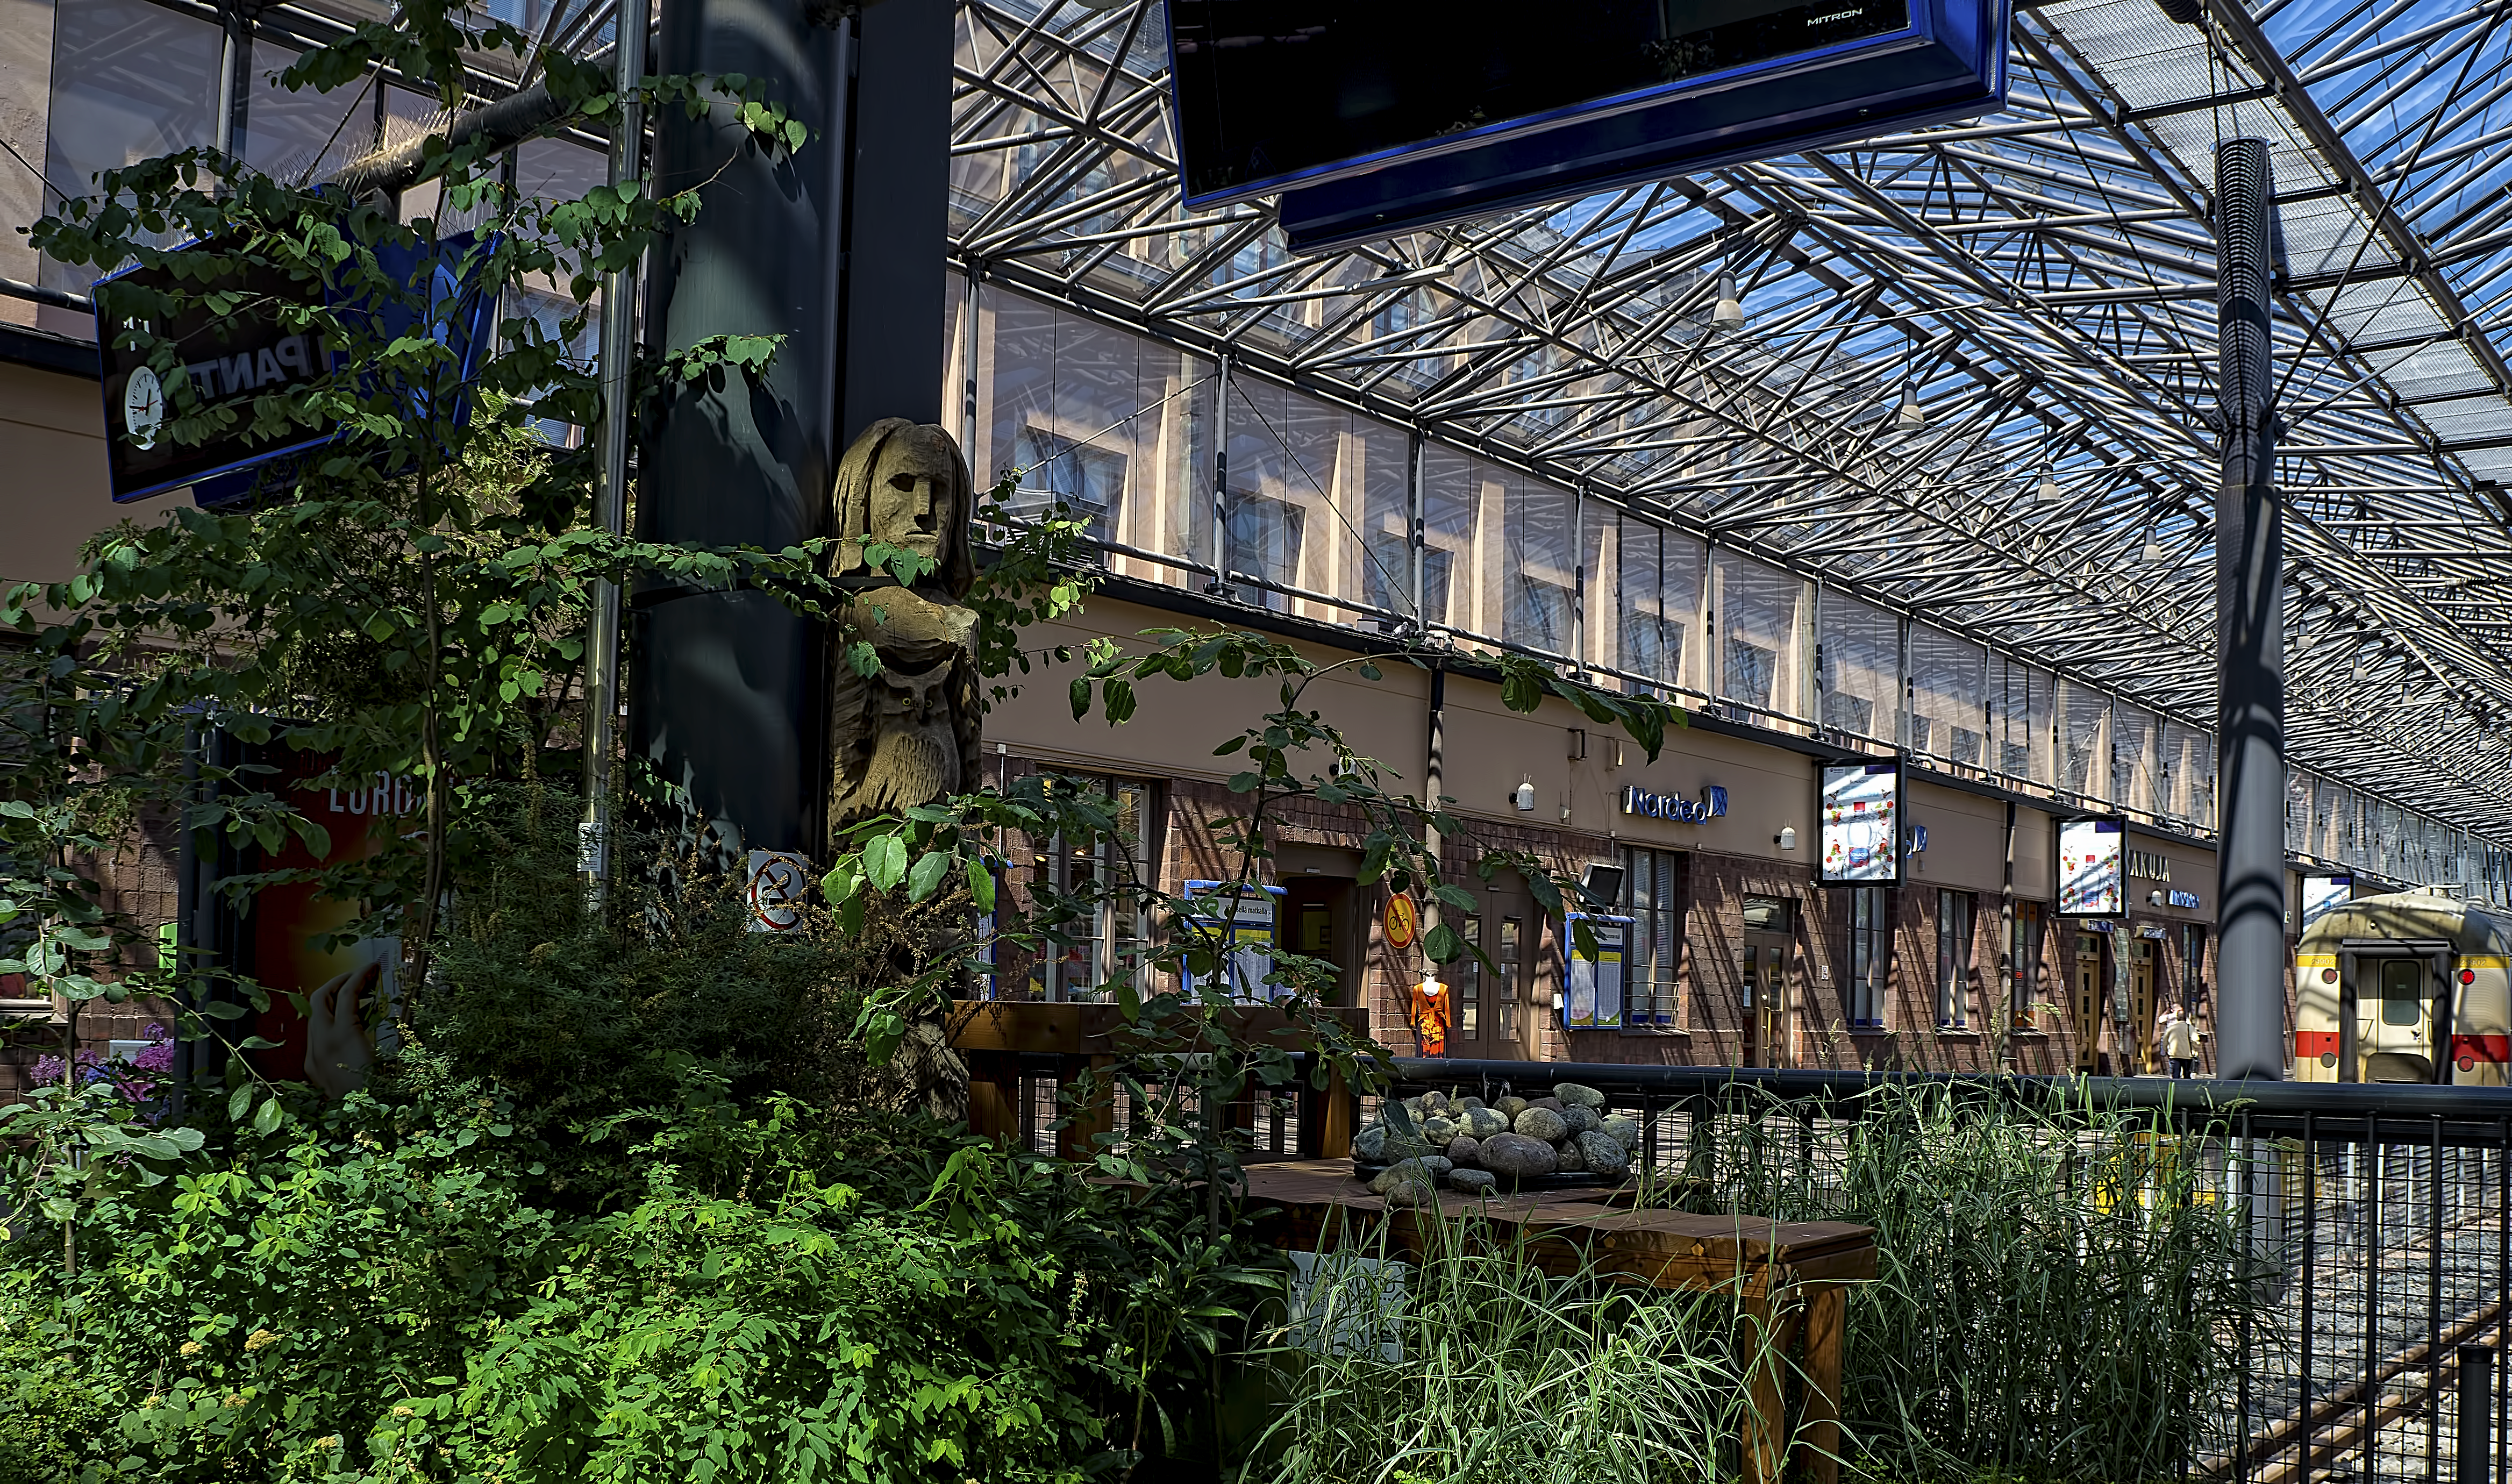
railway, green, station, greenhouse, plants, cool image, central, finland, helsinki, cool photo, i